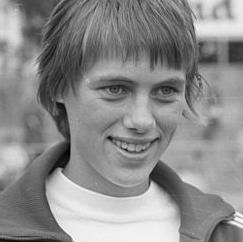
Age: 17